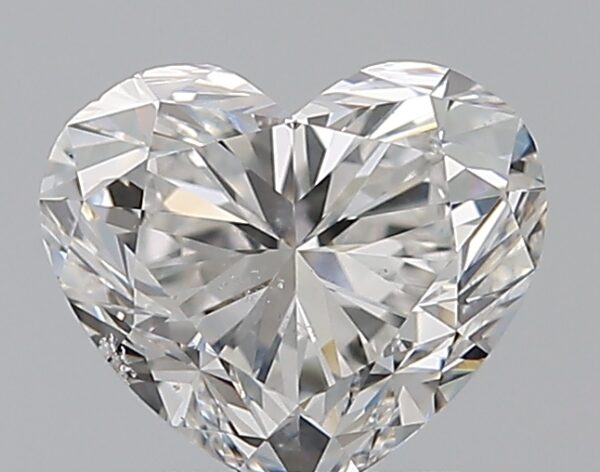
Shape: heart
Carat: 1.01
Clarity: SI2
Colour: E
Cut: VG
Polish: EX
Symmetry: VG
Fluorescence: N
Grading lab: GIA
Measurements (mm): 5.73 x 6.7 x 4.13